Sleeve gastrectomy

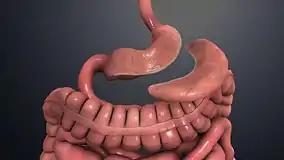
Sleeve gastrectomy surgery

The procedure involves a longitudinal resection of the stomach starting from the antrum at the point 5–6 cm from the pylorus and finishing at the fundus close to the cardia. The remaining gastric sleeve is calibrated with a bougie. Most surgeons prefer to use a bougie between 36 and 40 Fr with the procedure and the ideal approximate remaining size of the stomach after the procedure is about 150 mL.